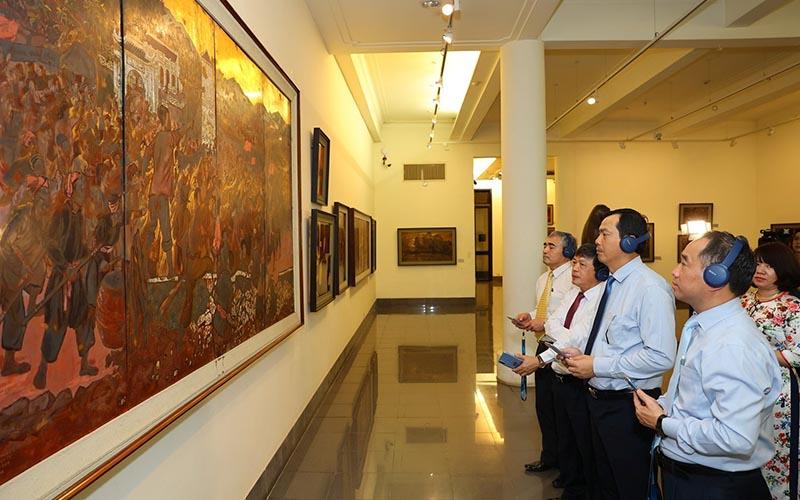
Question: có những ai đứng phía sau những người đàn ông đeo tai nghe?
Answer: có một người phụ nữ mặc áo dài đứng phía sau bốn người đàn ông